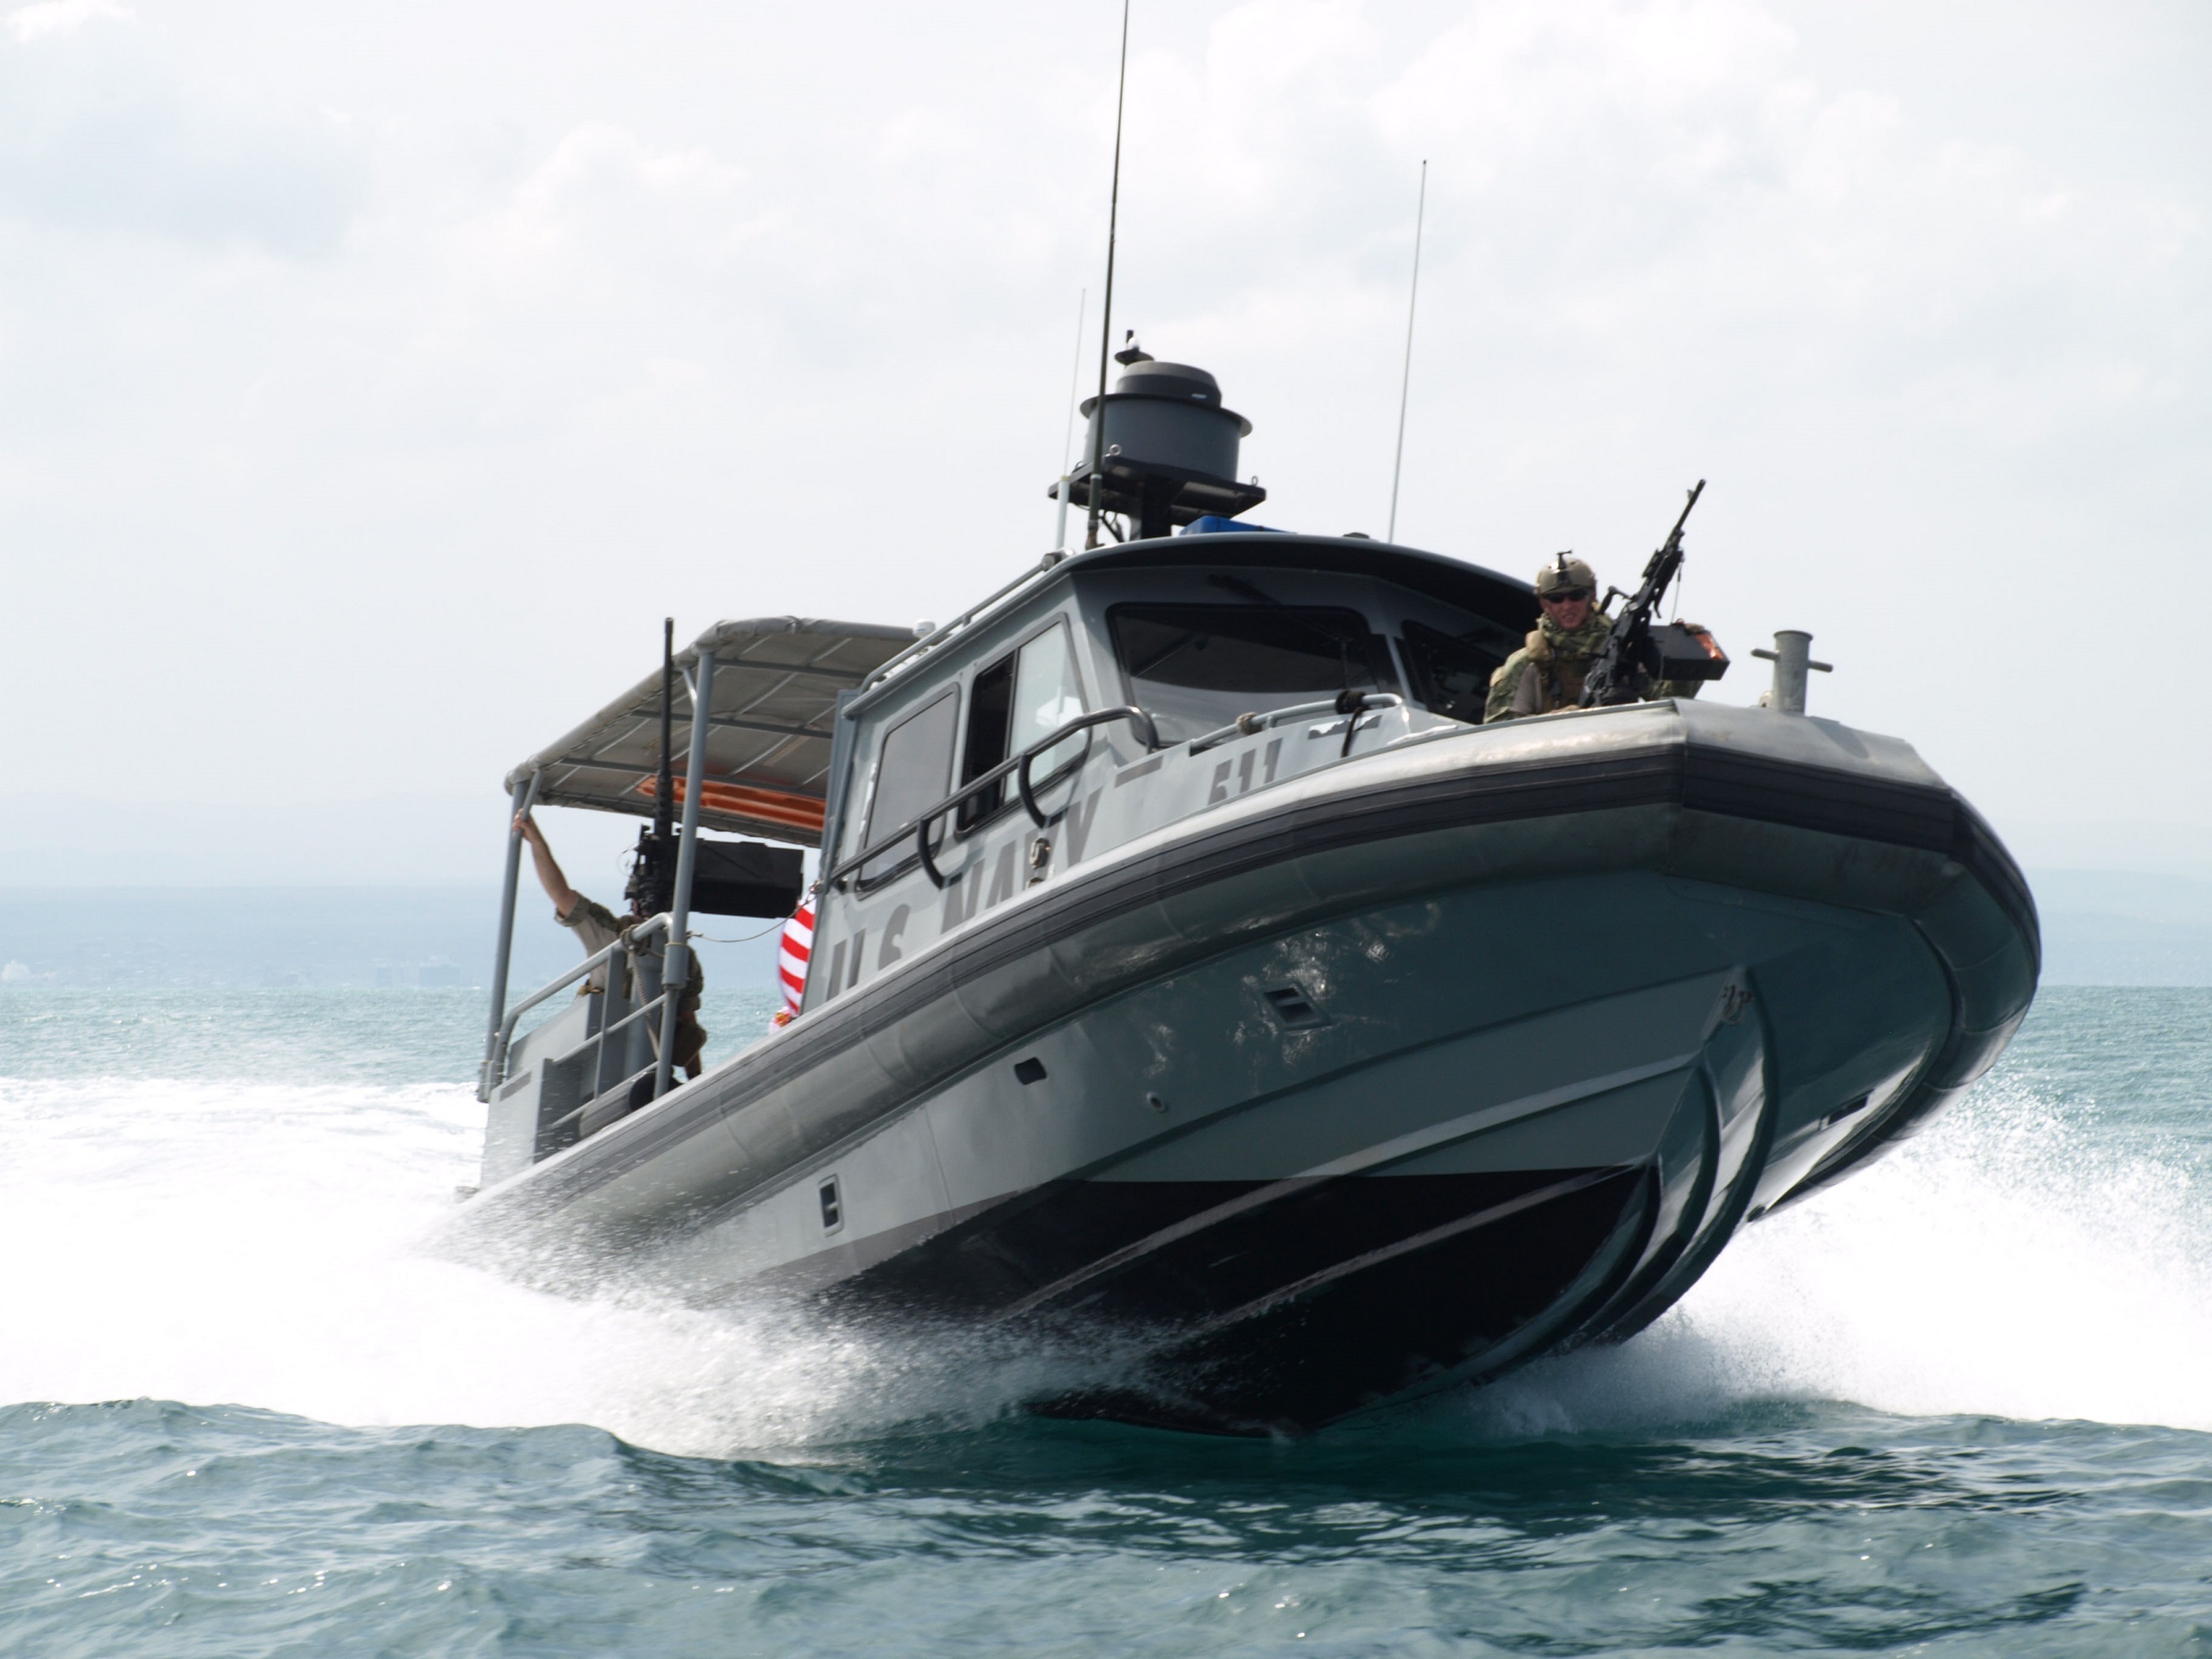
sea, water, boat, ship, military, vessel, vehicle, yacht, usa, security, motorboat, boating, weapons, navy, protection, fast, watercraft, guard, ecosystem, defense, passenger ship, luxury yacht, pilot boat, patrol boat, fast attack craft